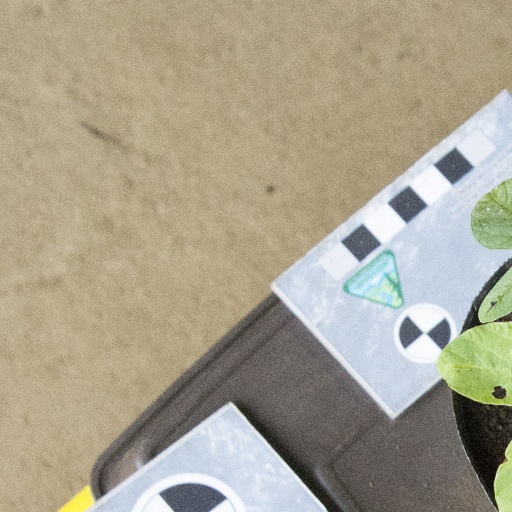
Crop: soybean